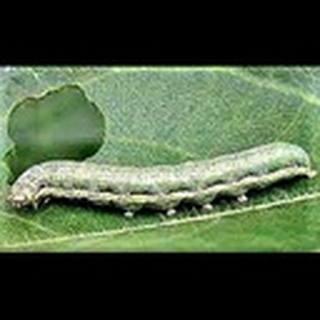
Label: cotton_army_worm